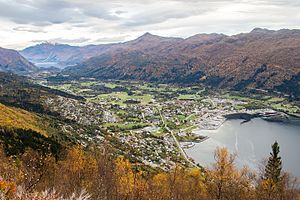
Eid kommune
Eidsdalen mellem Nordfjordeid og Hornindalsvatnet.
Eid er en tidligere kommune i Nordfjord i Vestland fylke i Norge. Den grænser i nord til Vanylven og Volda, i øst til Hornindal og Stryn, i syd til Gloppen og Bremanger, og i vest til Vågsøy.